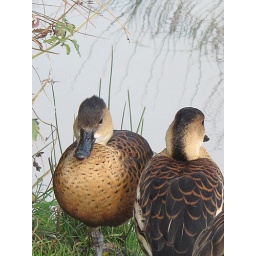
aa IMG_0677 Ducks sitting on the grass near the water.Slimbridge. Nov 1 2010